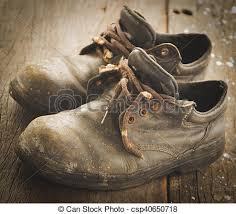
Waste category: shoes